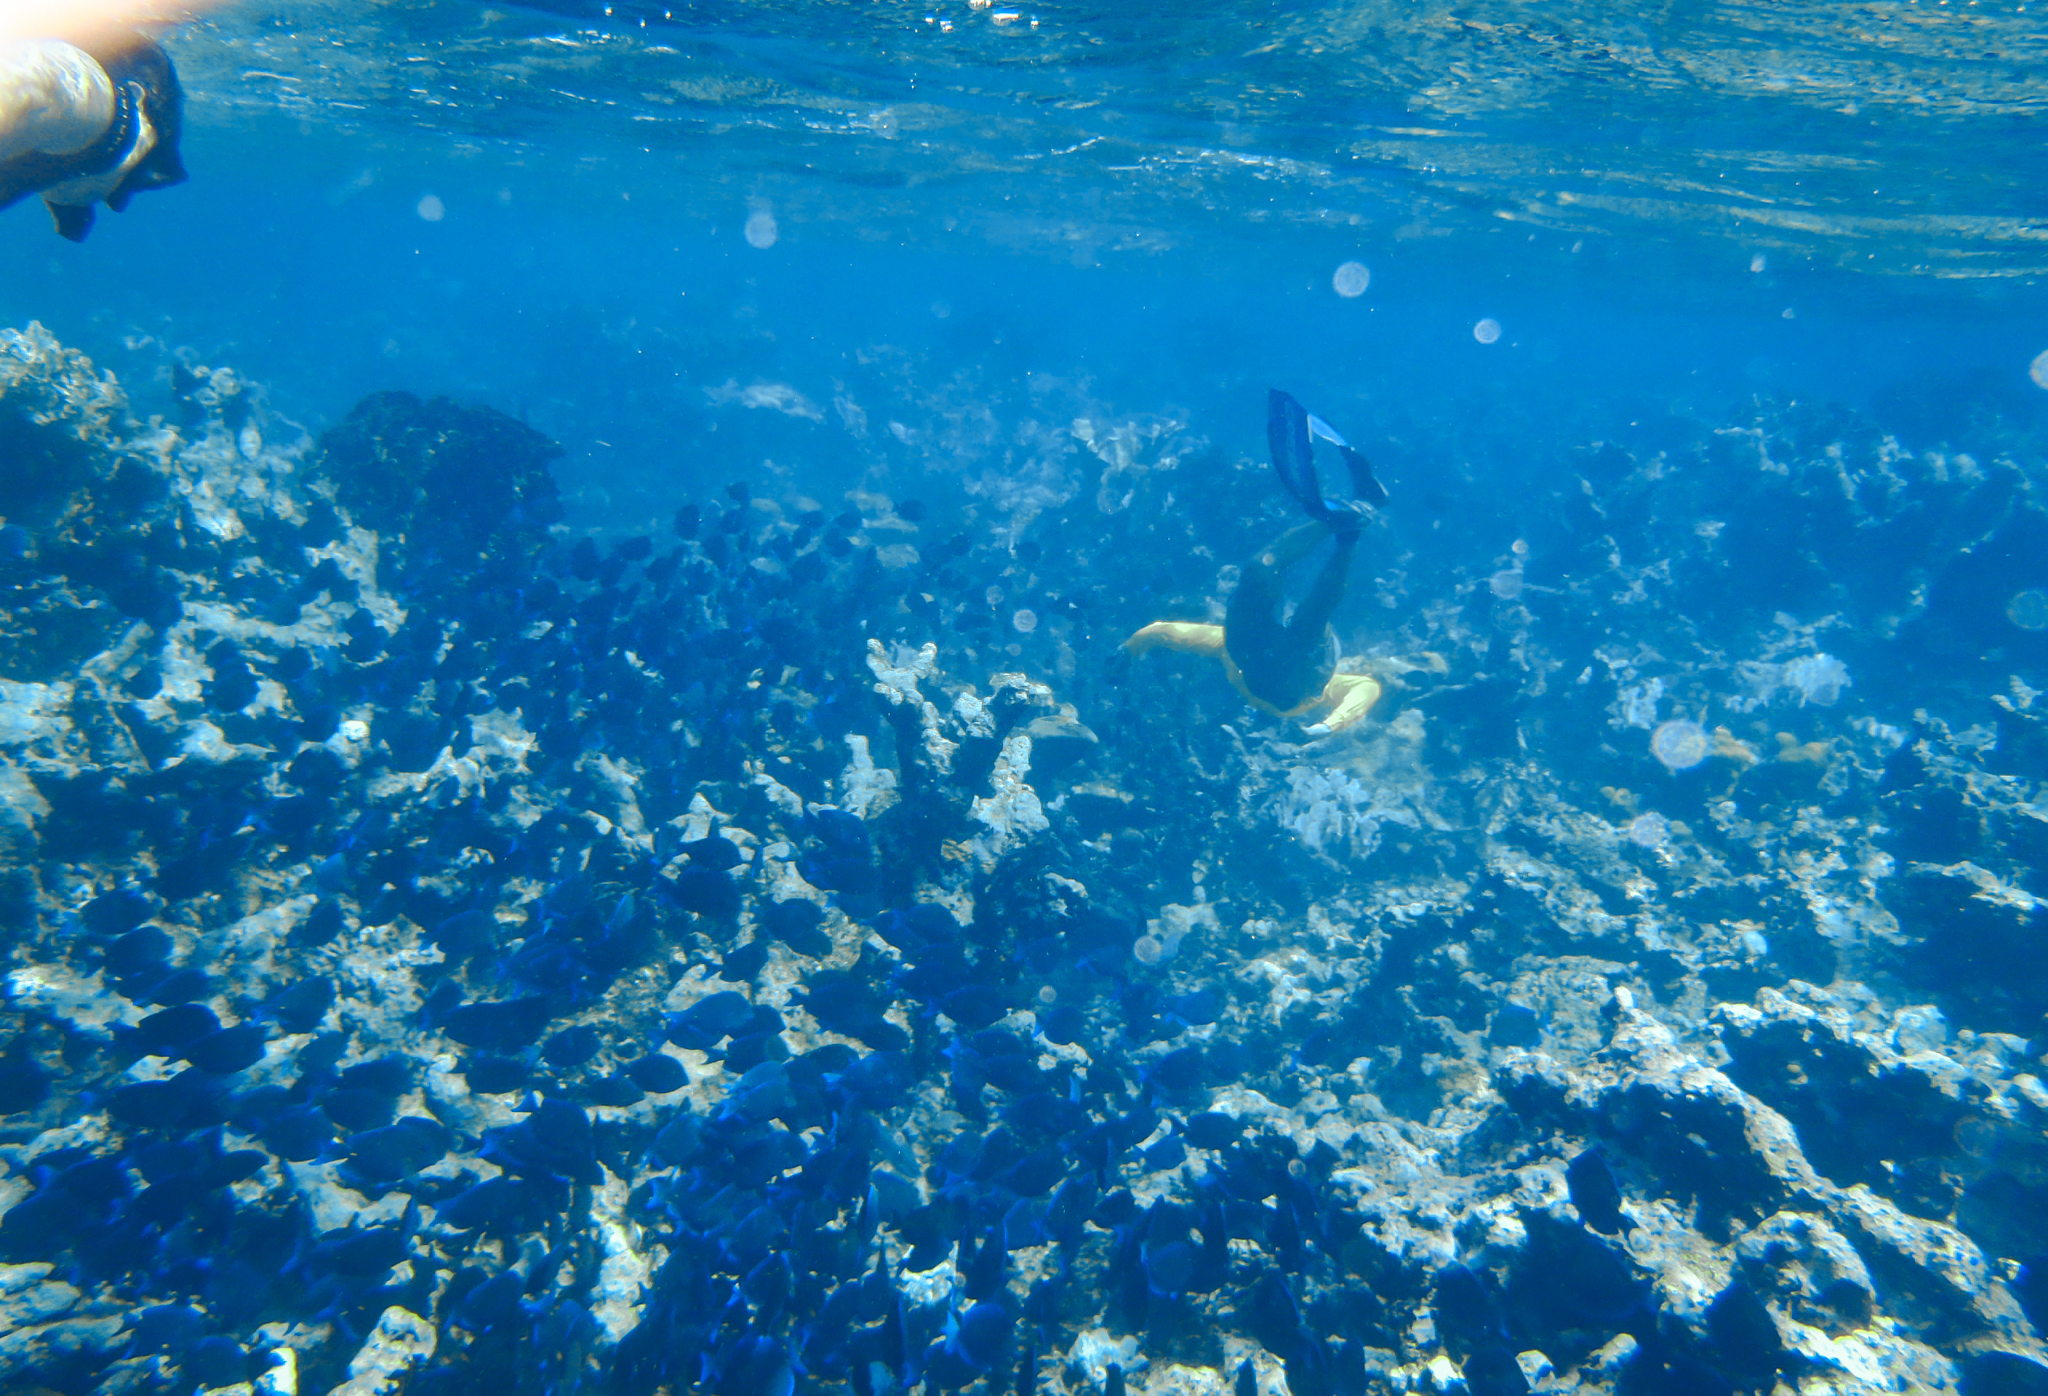
Acanthurus coeruleus (Atlantic Blue Tang)